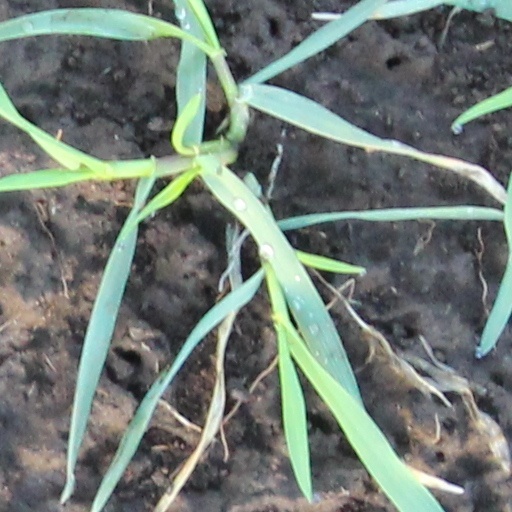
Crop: wheat